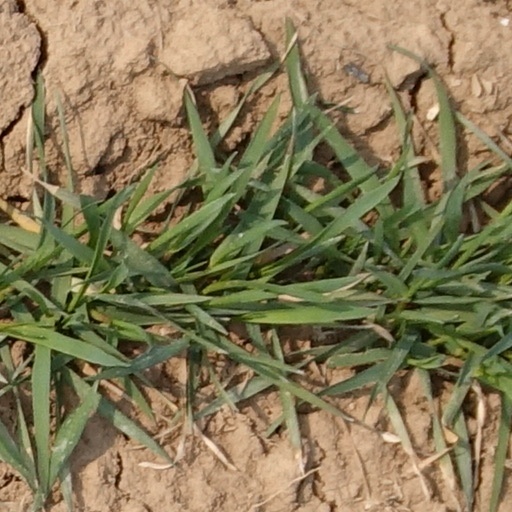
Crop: wheat